Bob Barney

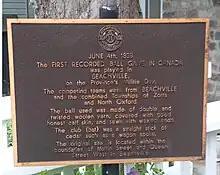
Bronze plaque with light-colored raised lettering on a dark-colored background

Barney researched the oldest verified baseball game was in Canada, based on a letter from Adam Ford to the editor of "Sporting Life", published on May 5, 1886. In the letter, Ford described in detail a game he witnessed on June 4, 1838, played in Beachville, Ontario. Assisted by graduate student Nancy Bouchier, Barney verified the names of participants and descriptions of the field; by researching tax forms, census records, maps, church records, and tombstones, and found that all of the participants and details in Ford's letter were correct.